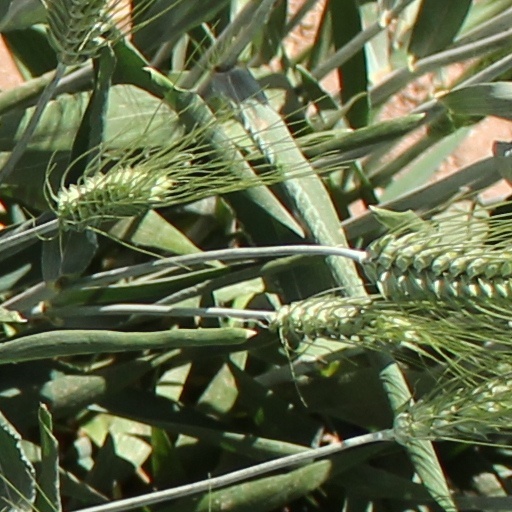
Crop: wheat